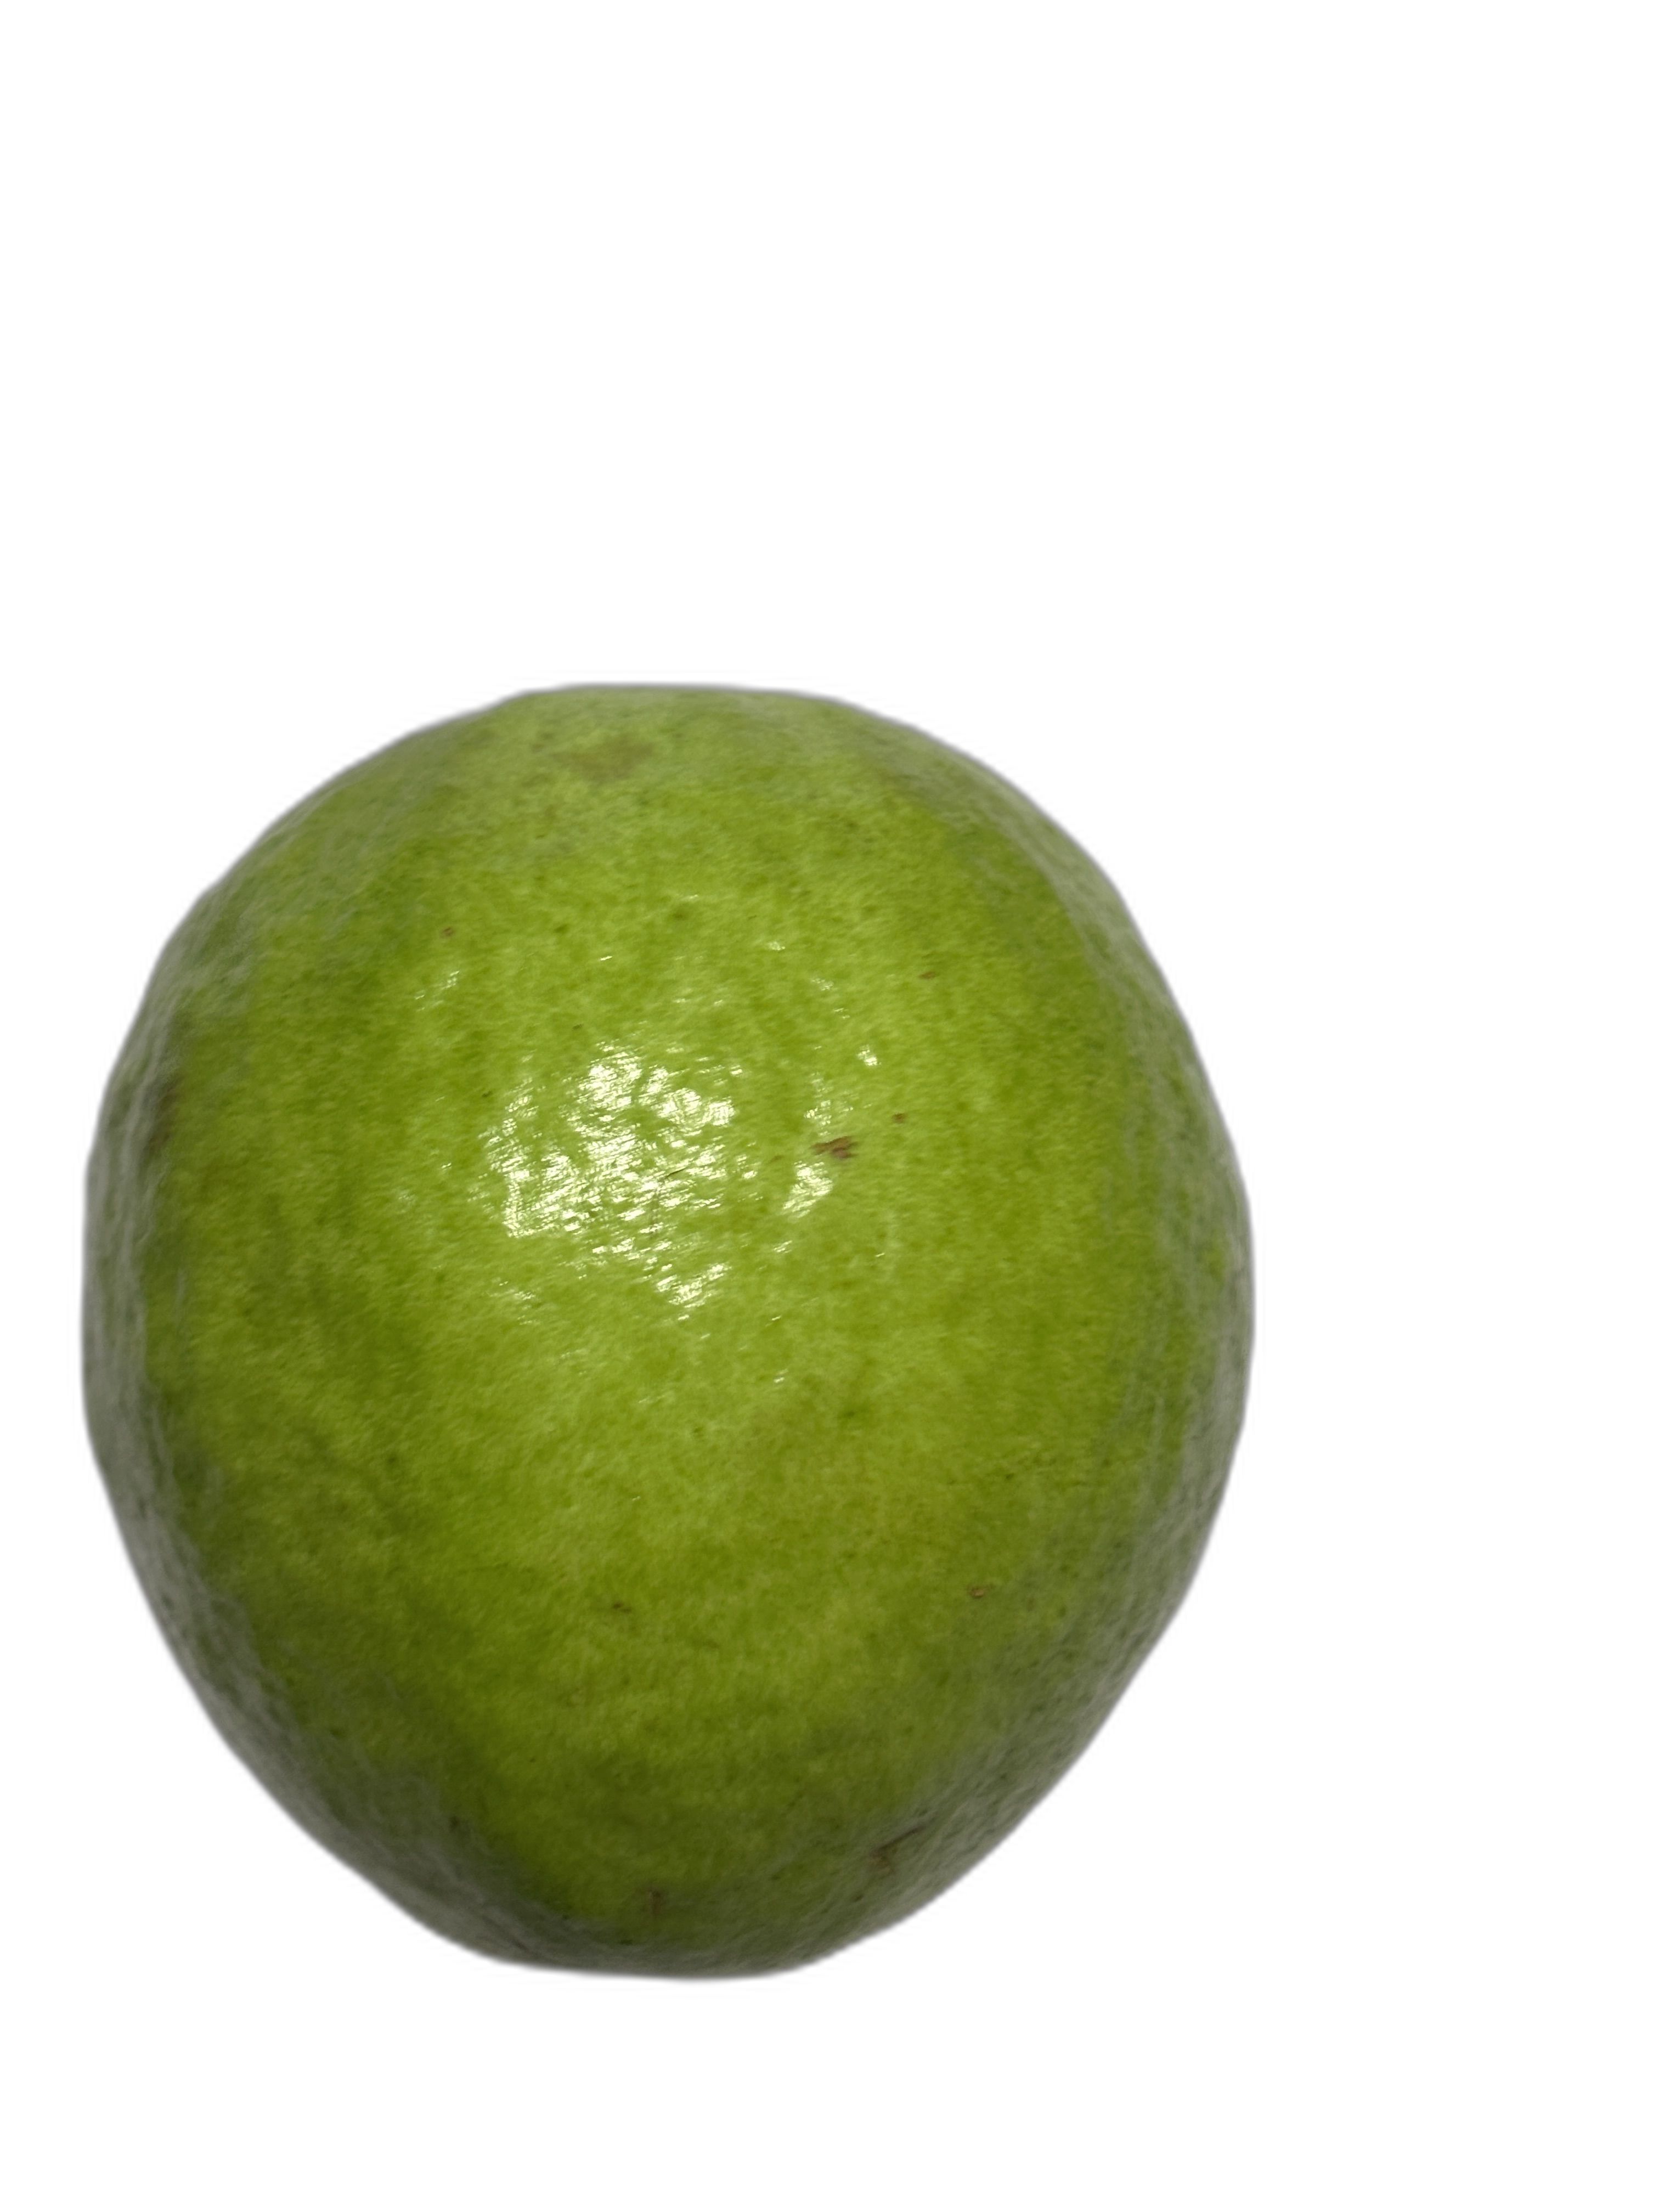
Plant part: fruit
Disease: Healthy